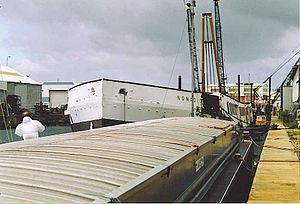
Le NOMADIC dans le port du Havre. Collection Philippe Delaunoy
Le SS Nomadic, parfois surnommé le « petit frère du Titanic », est un navire à vapeur de la White Star Line mis en service en 1911. C'est un transbordeur mis en service pour embarquer les passagers des nouveaux paquebots de classe Olympic dans le port de Cherbourg inadapté à leur grande taille. Il fonctionne à cette époque en duo avec le Traffic : le Nomadic se charge de transporter les passagers de première et deuxième classe tandis que le second transporte les passagers de troisième et les bagages. En 1927, la White Star Line le revend à la Société cherbourgeoise de transbordement qui l'utilise dans le même but et avec le même nom. En 1934, il est à nouveau vendu, cette fois à la Société cherbourgeoise de remorquage et de sauvetage qui le renomme Ingénieur Minard.